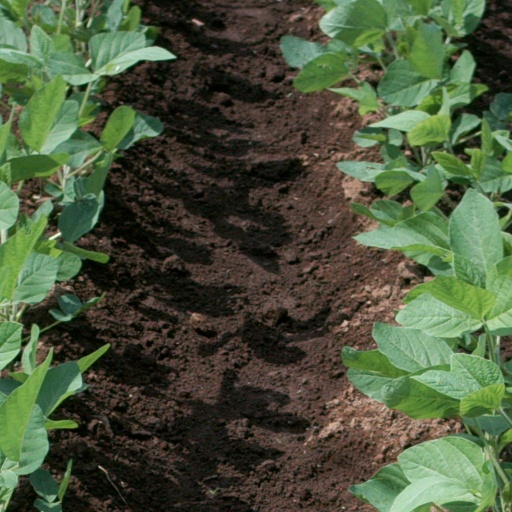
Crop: soybean